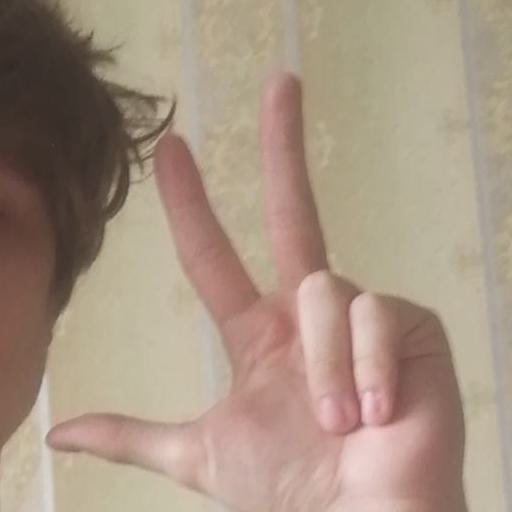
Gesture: three2